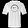
Label: T - shirt / top